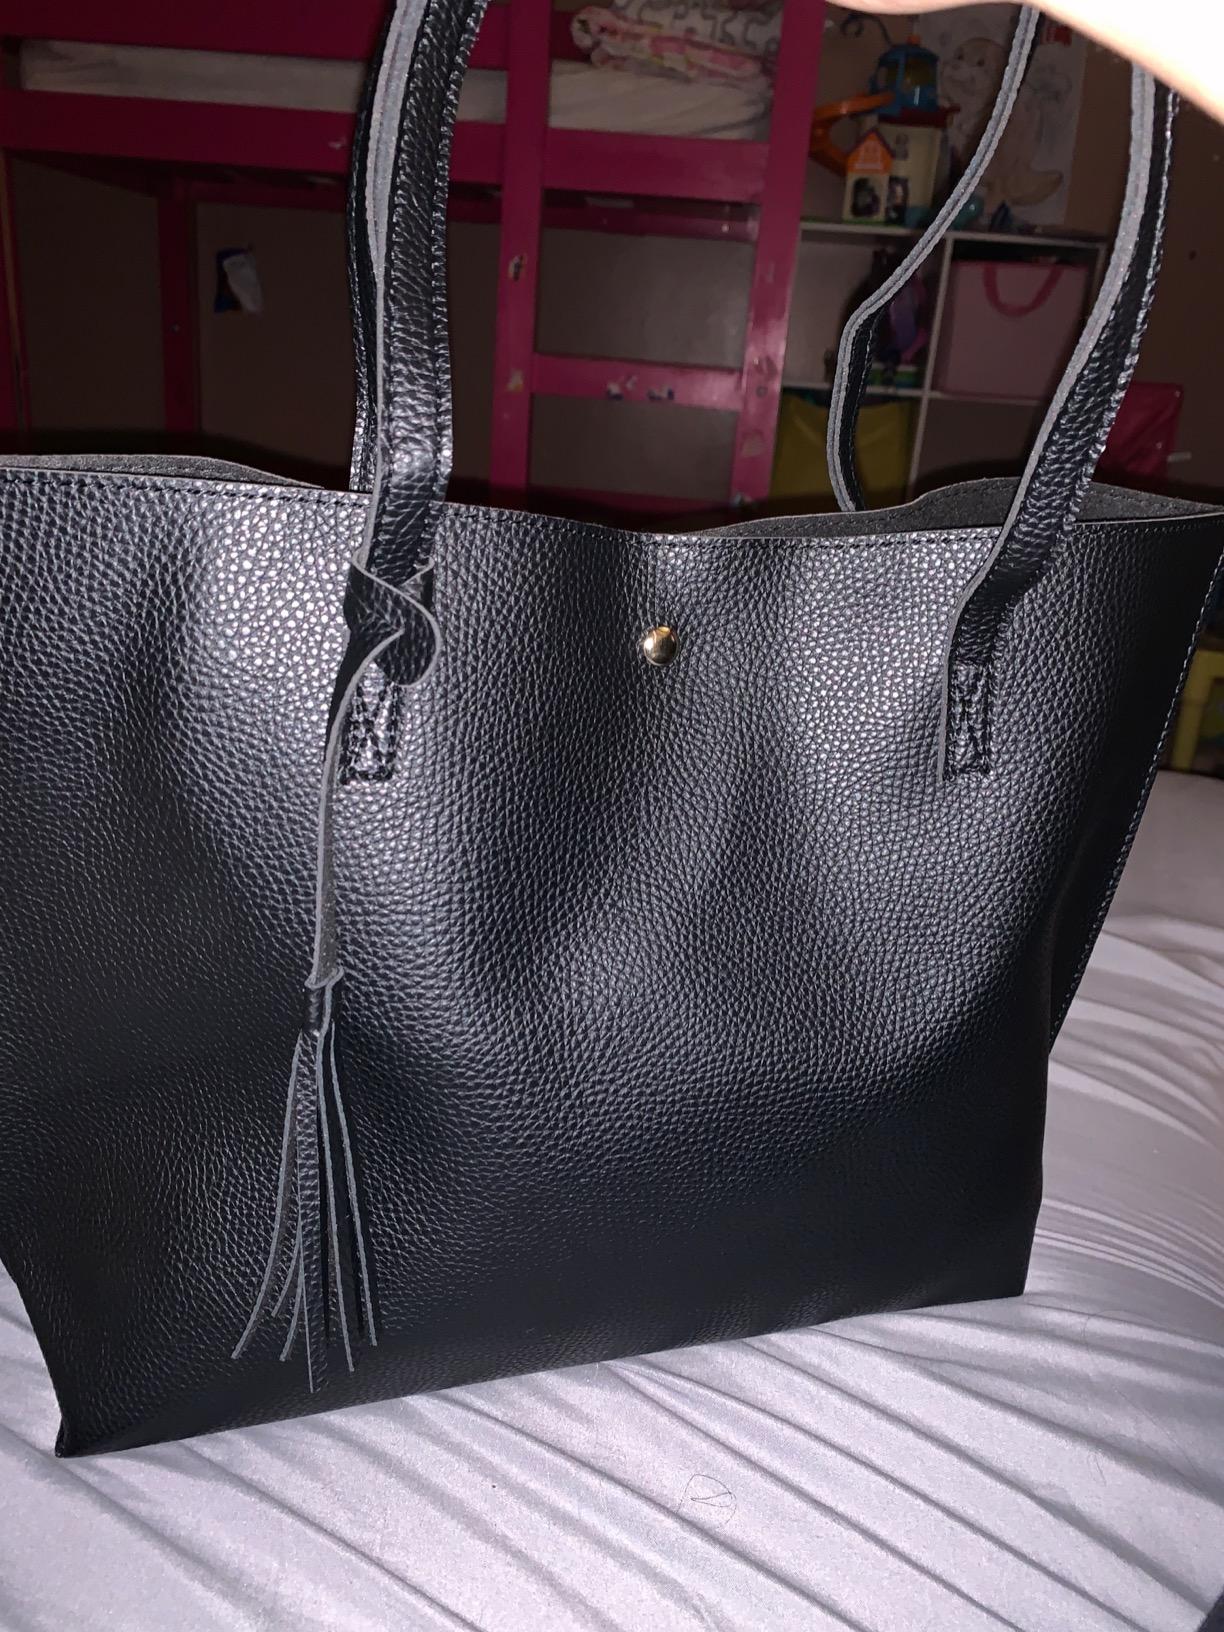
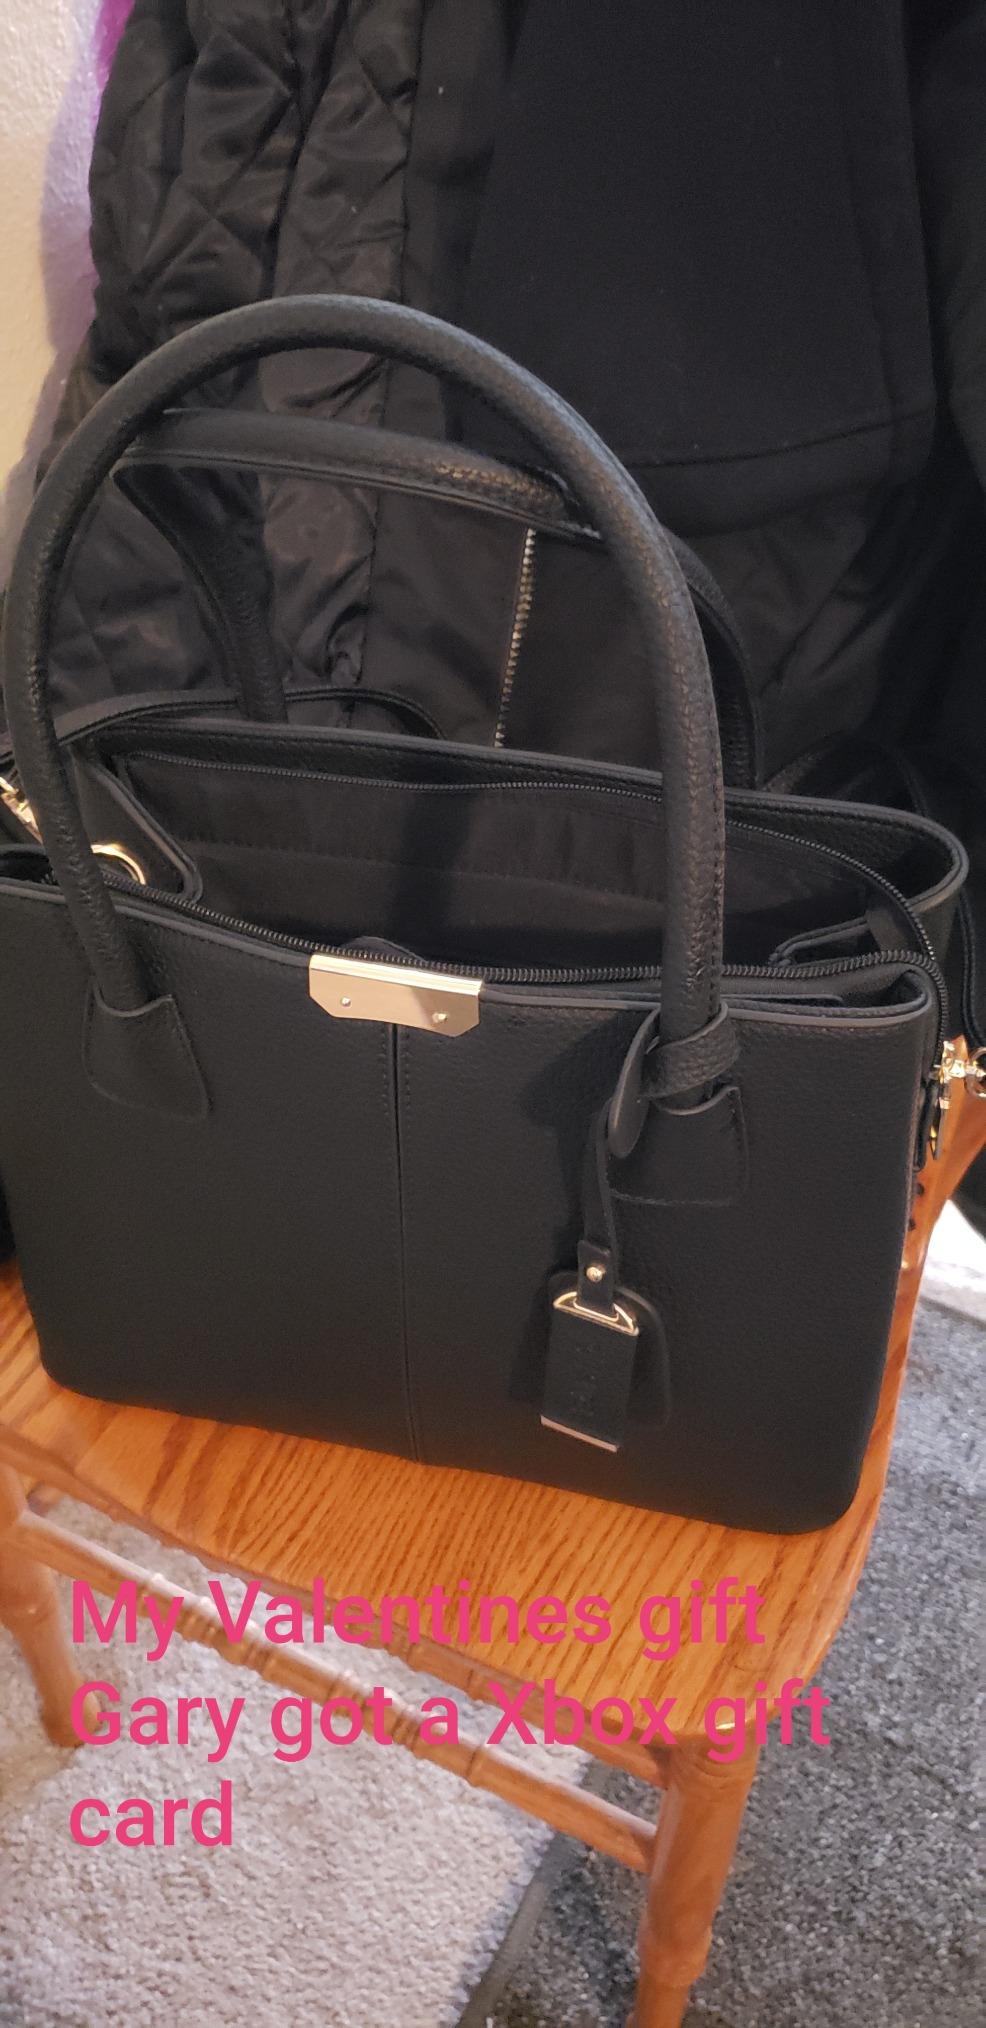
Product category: accessories_handbag
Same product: no